Salvage corps

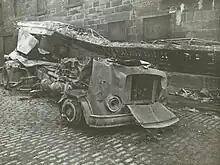
An AEC Mercury TL, which suffered immense damage when the building exploded. It is presumed that it had caught fire right after the explosion.

The explosion ripped apart the front & rear walls of the building. Causing massive amounts of brickwork to collapse into Cheapside Street & Warrock Street. Sadly, the impact instantly killed 3 Fire Men in the explosion because of the flying bricks and a further 11 at the rear of the building in Warrock Street who were buried in the rubble, so with three Fire Appliances. In the end, the devastating building fire claimed 5 men from Glasgow Salvage Corps and 14 men from Glasgow Fire Service.